Týnec nad Sázavou

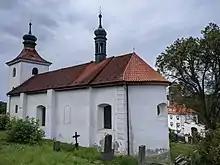
Church od Saints Simon and Jude

The first written mention of Týnec nad Sázavou is from 1318, when Oldřich of Týnec was documented as the owner of the local castle. The oldest part of the castle is a Romanesque rotunda, which indicates that the castle was built around 1200. In 1622, after the Battle of White Mountain, the town was acquired by Albrecht von Wallenstein. During his rule, the castle was burned down and the town was devastated. The castle was partially repaired, but in 1654, it burned down for the second time and became a ruin.